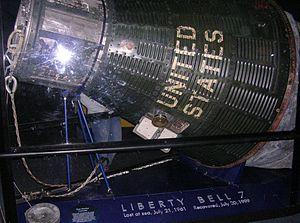
Virgil Ivan Grissom, dit Gus Grissom, né le 3 avril 1926 et mort le 27 janvier 1967 est un pilote de l'armée de l'air américaine et un membre des Mercury Seven, le premier groupe d'astronautes sélectionnés par la National Aeronautics and Space Administration pour le programme Mercury, qui cherche à envoyer les premiers Américains dans l'espace. Il fait également partie des programmes Gemini et Apollo. En tant que membre du corps des astronautes de la NASA, Grissom est le deuxième Américain à voler dans l'espace et le deuxième à le faire à deux reprises.